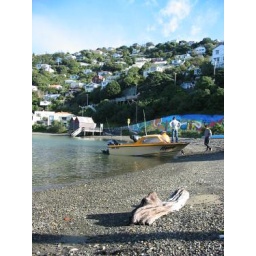
Tash's Dad's boat at Bellena Bay. Our house is in the background about halfway up the hill.